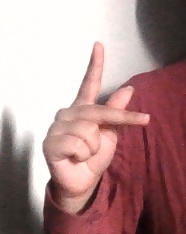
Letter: dha